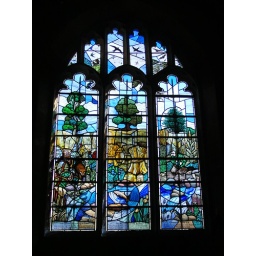
A stained glass window inside the tiny parish church situated in the grounds of Great Chalfield Manor.